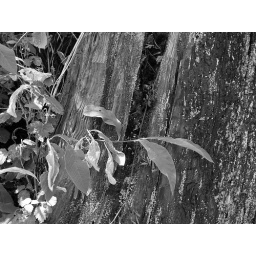
trail in white rock